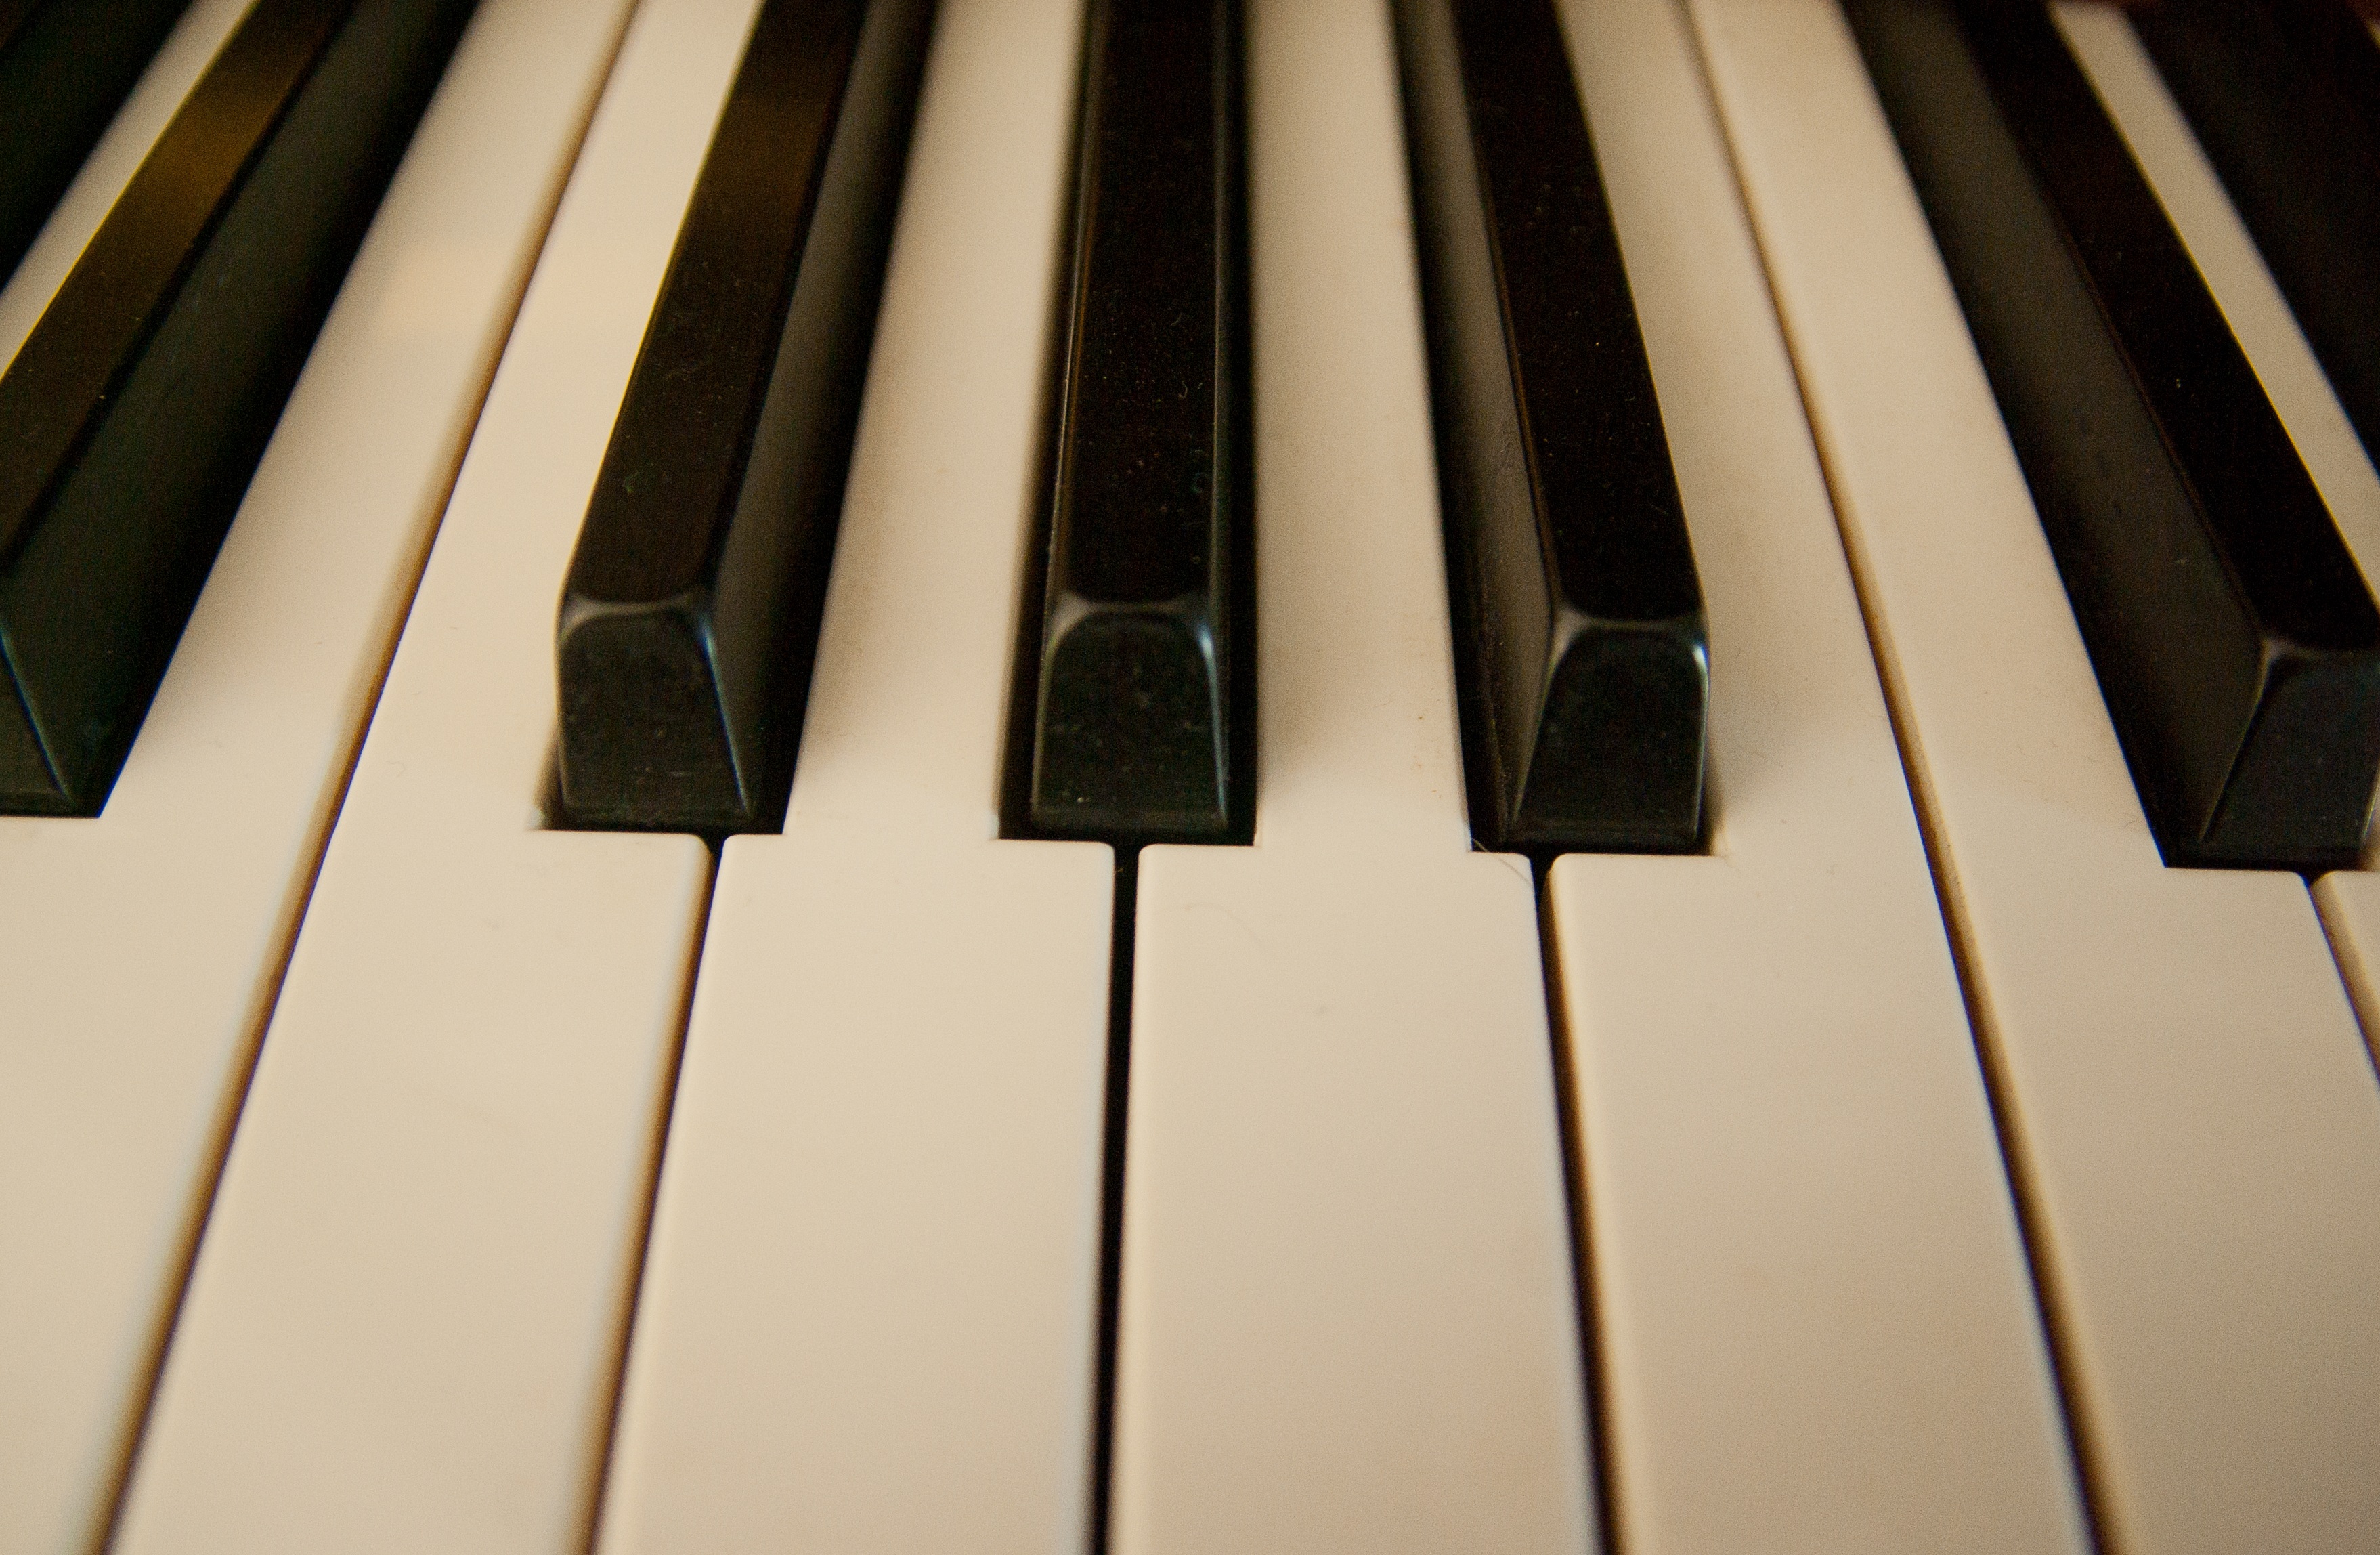
music, keyboard, technology, instrument, piano, musical instrument, close up, piano keys, string instrument, digital piano, electronic device, musical keyboard, computer component, electric piano, player piano, fortepiano, celesta